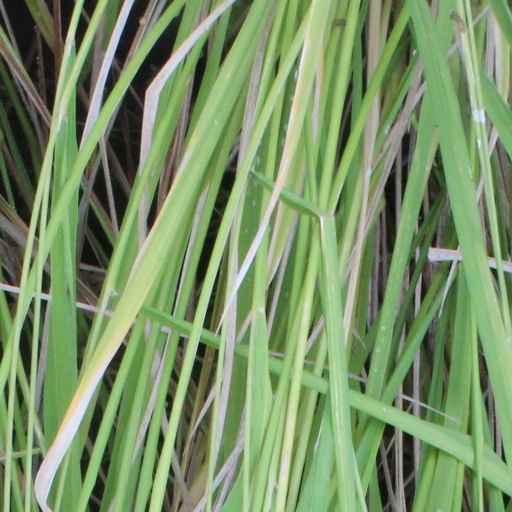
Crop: rice